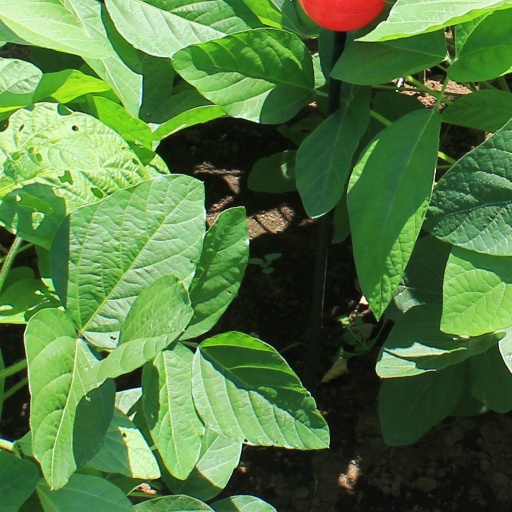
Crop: soybean